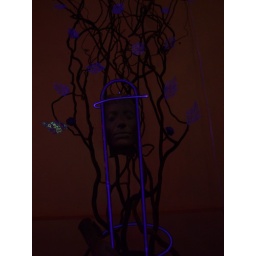
creepy chair in black light